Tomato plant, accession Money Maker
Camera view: horizontal (90 deg, fisheye); turntable rotation: 210 degrees
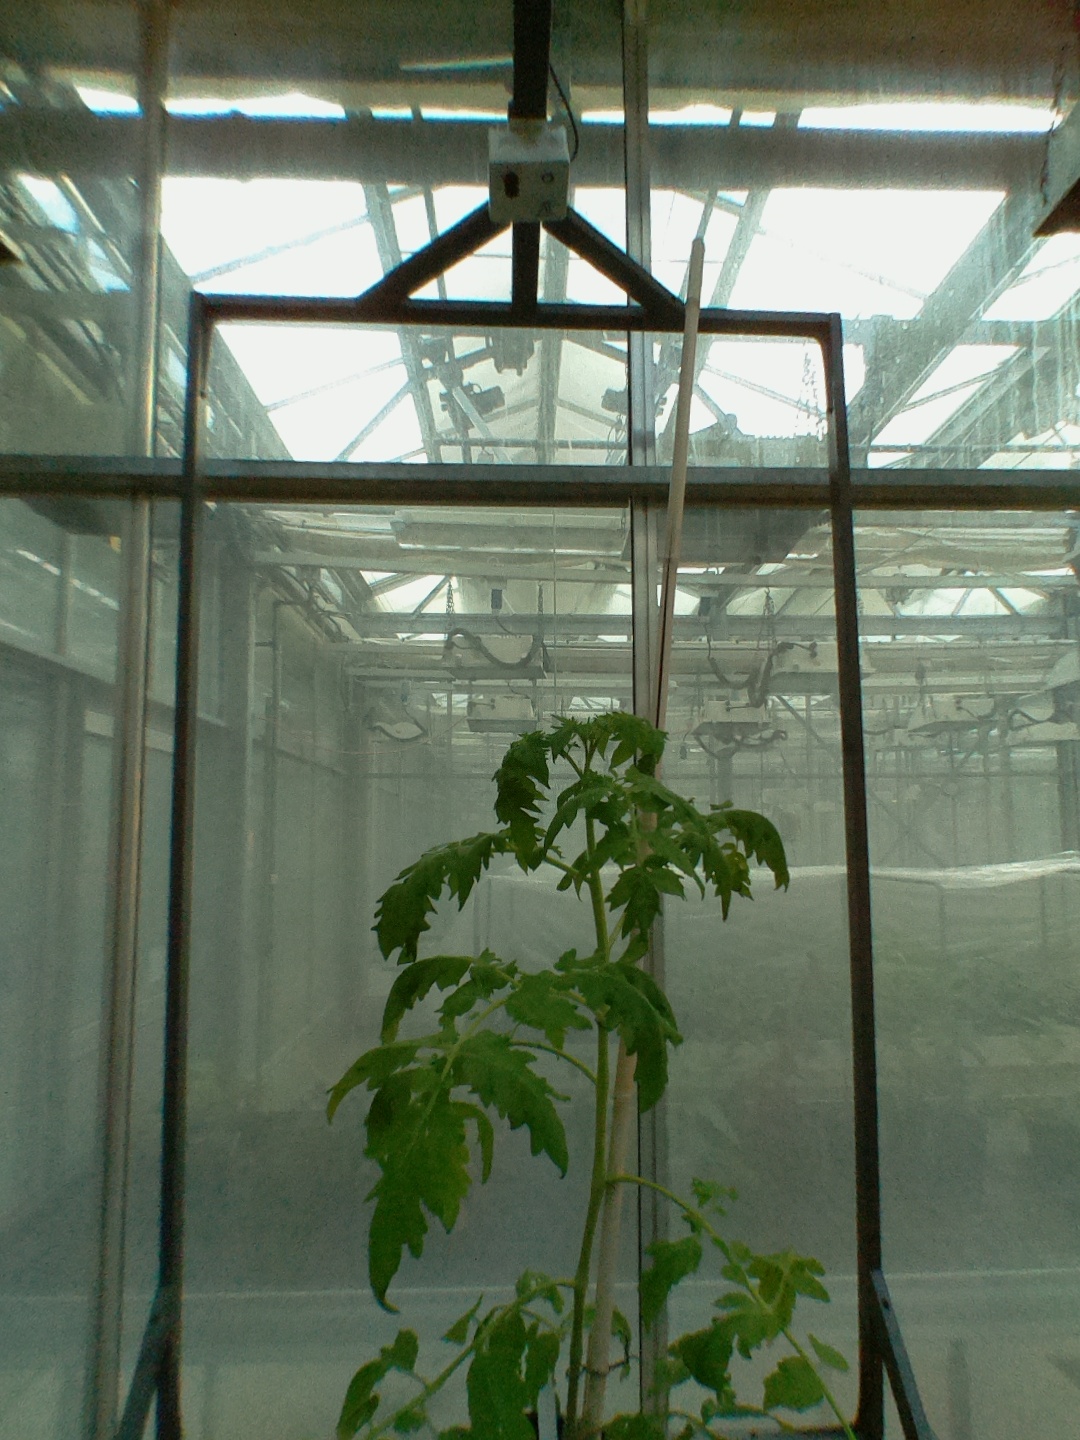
BBCH growth stage 53: 3 inflorescences visible